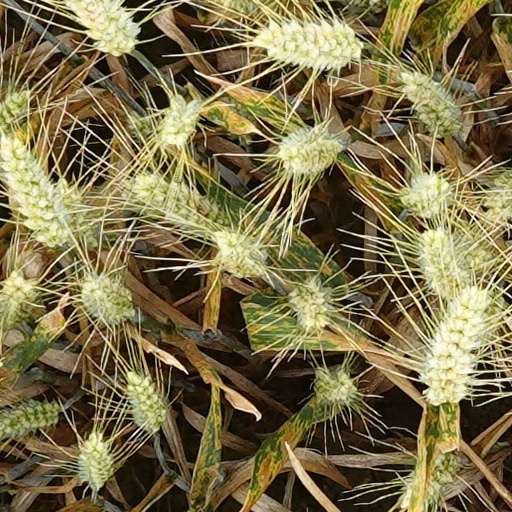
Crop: wheat